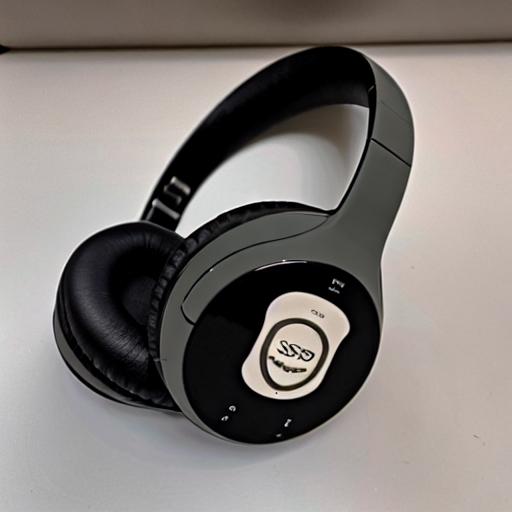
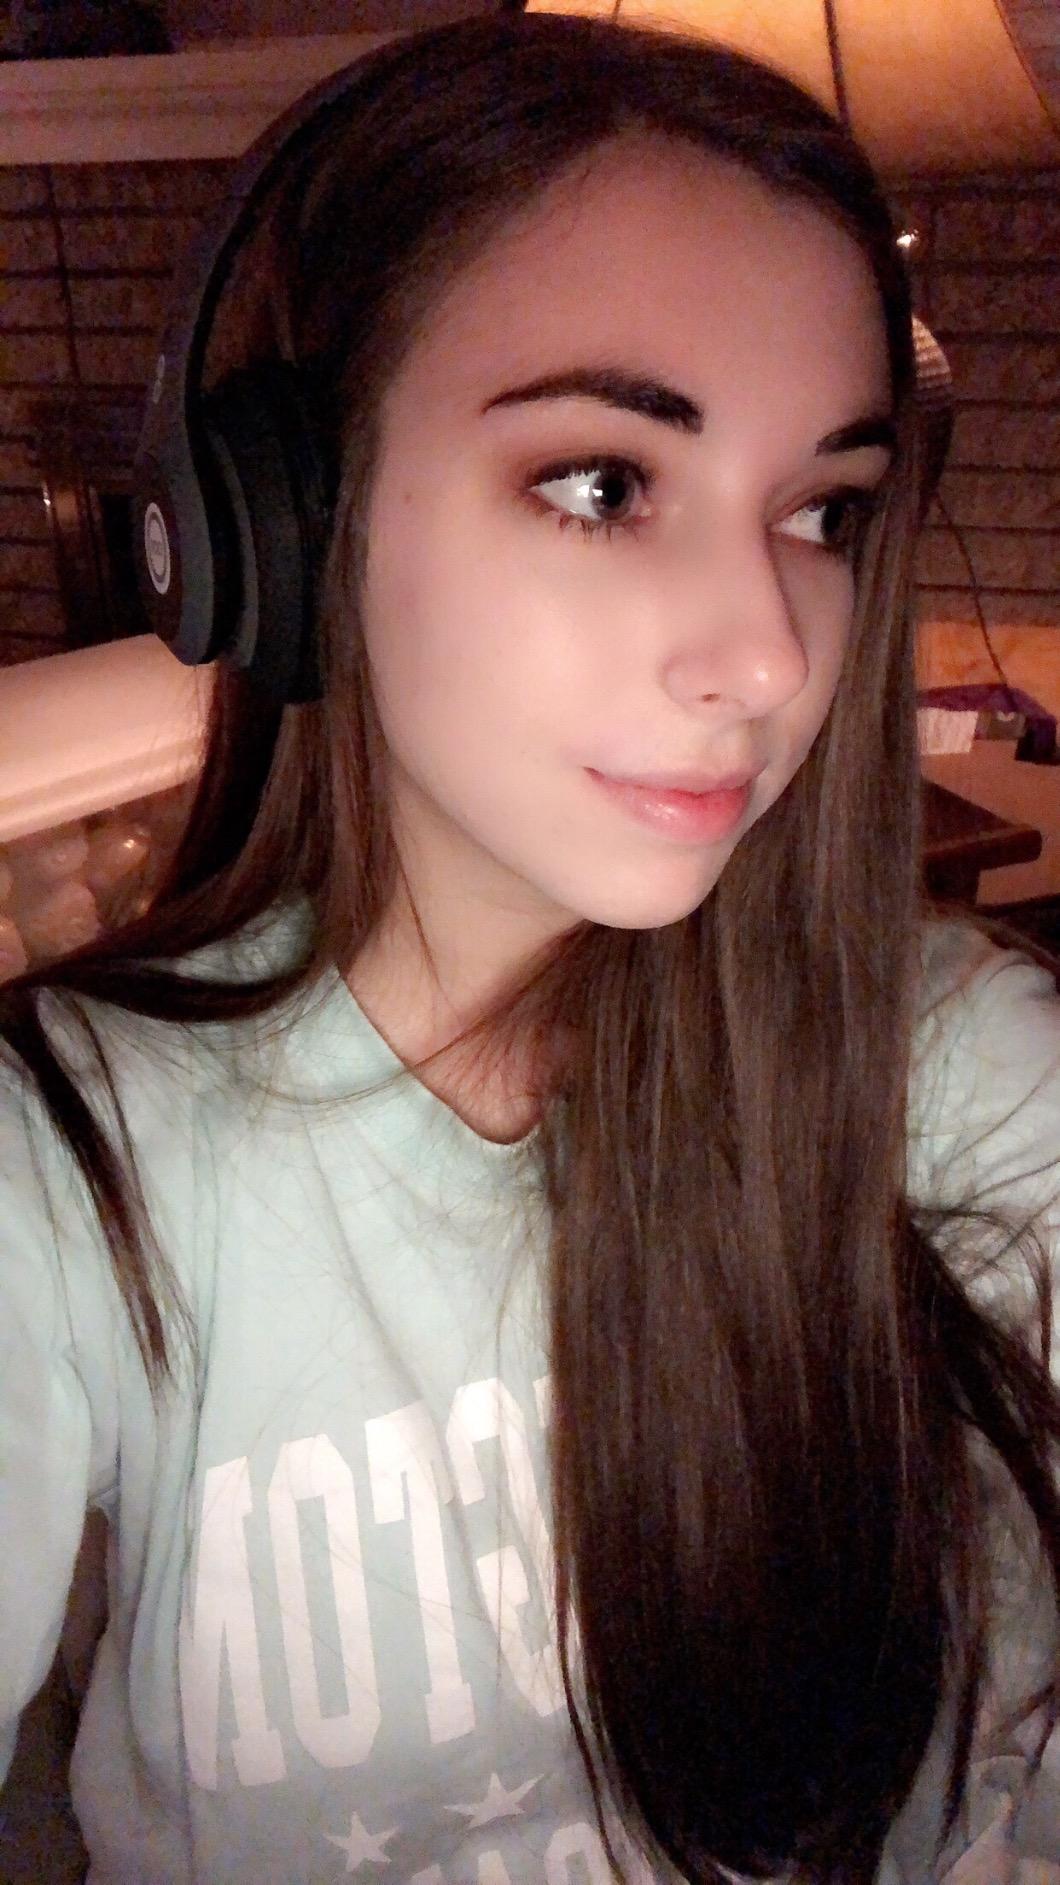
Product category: headphones
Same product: no